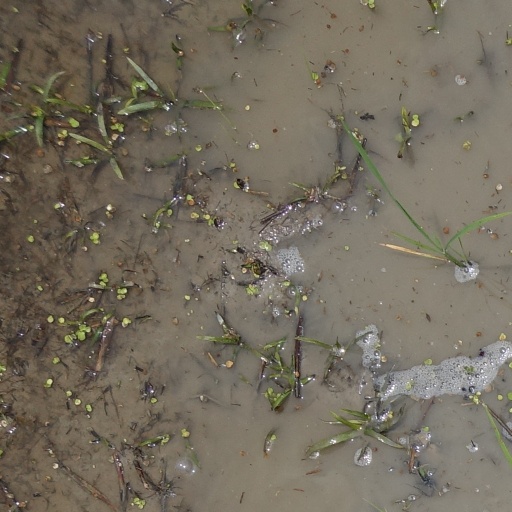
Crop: rice